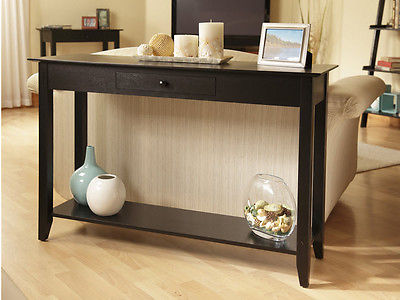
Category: table